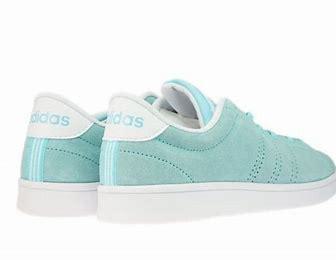
Brand: adidas
Model: neo Adidas NEO Advantage